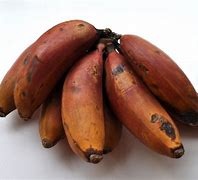
Label: banana